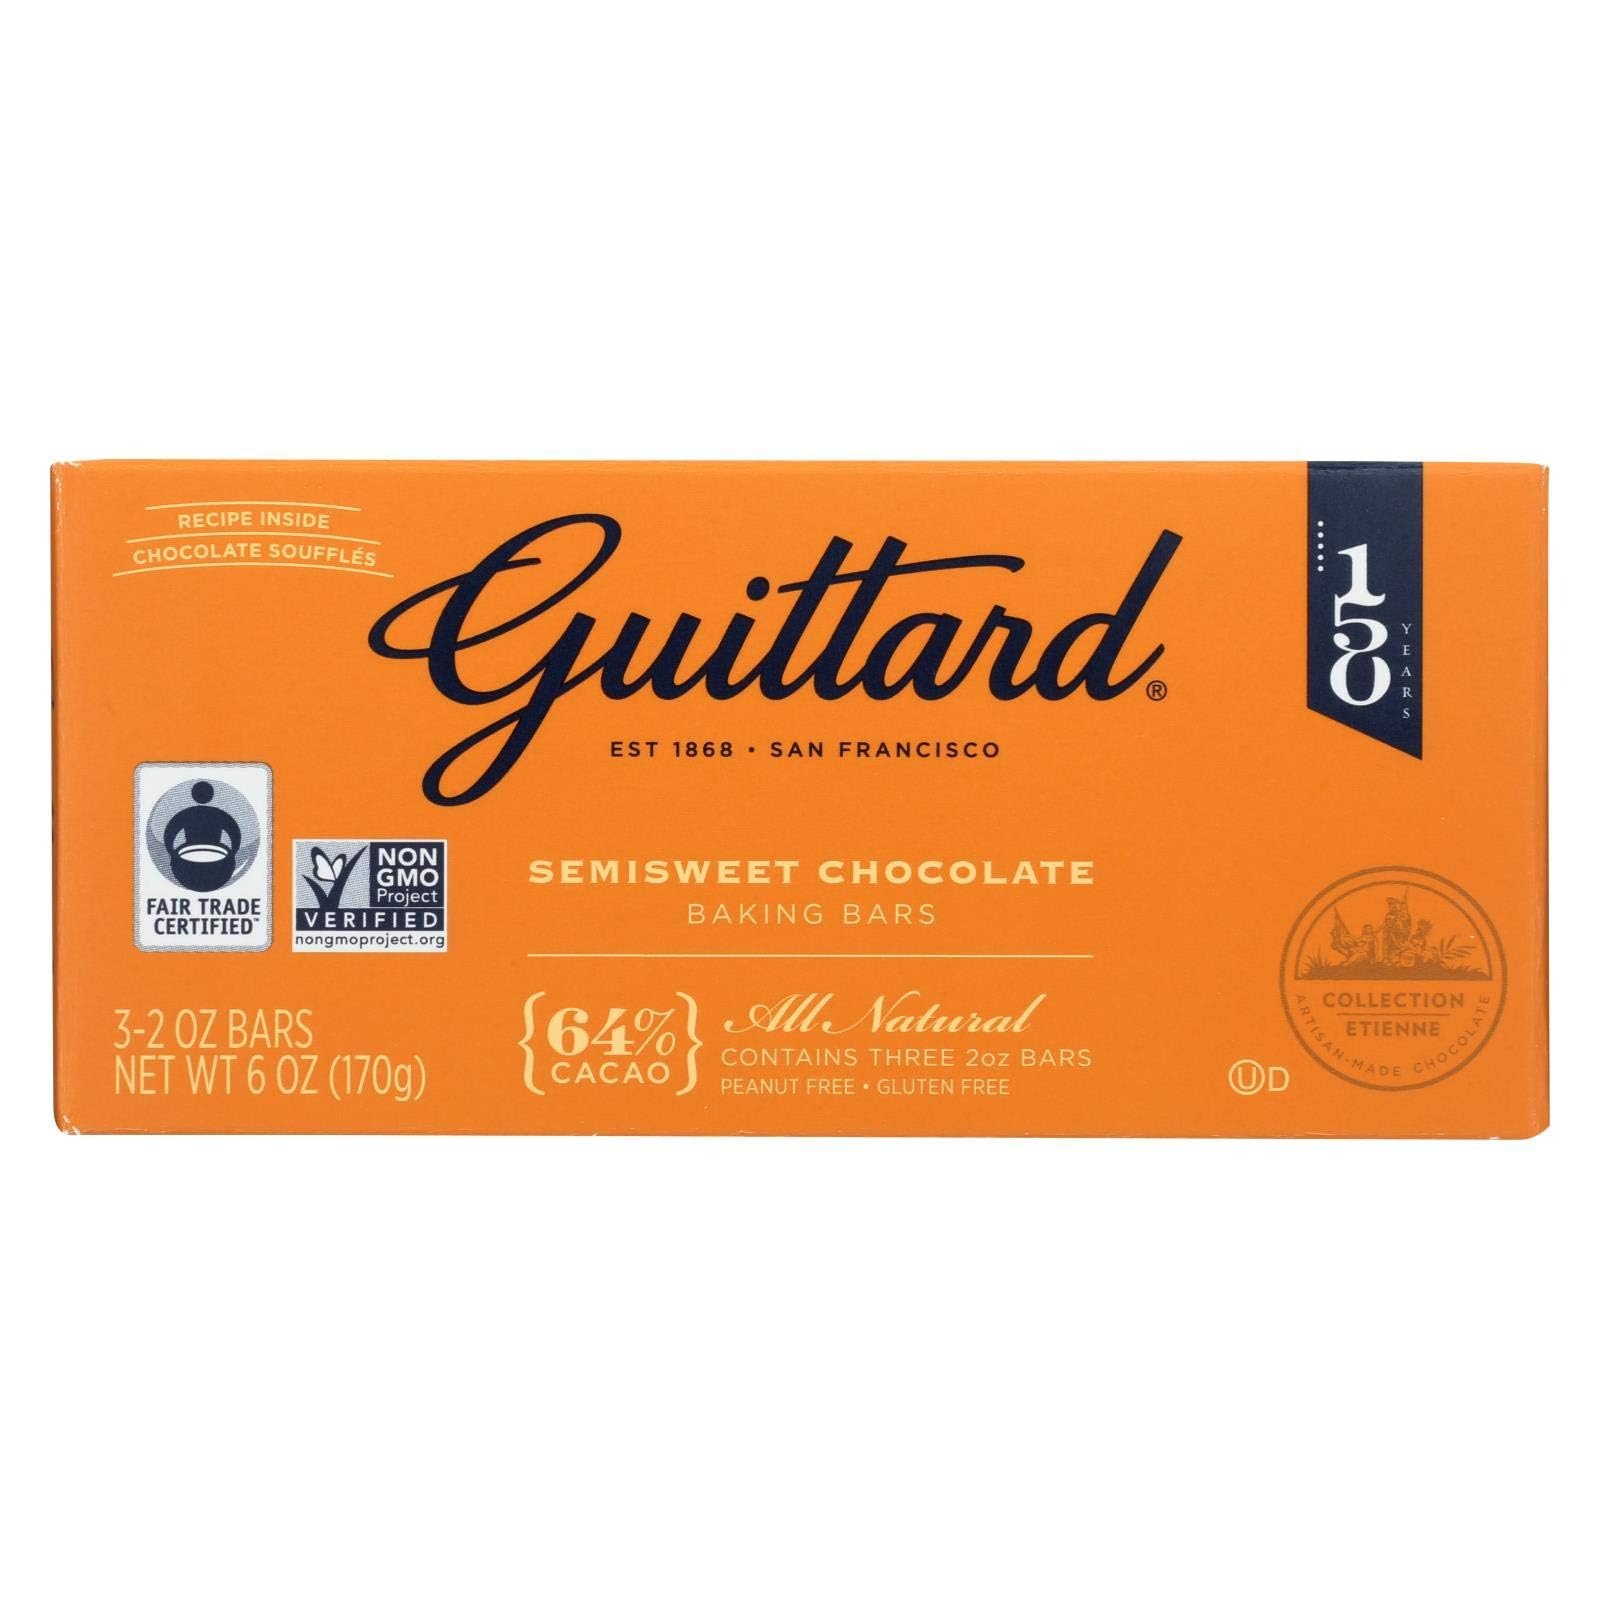
Item Name: Guittard Chocolate, Bar, Choc, Semisweet, 64%, Pack of 12, Size - 3/2 OZ, Quantity - 1 Case12
Value: 72.0
Unit: Ounce

Price: 12.49